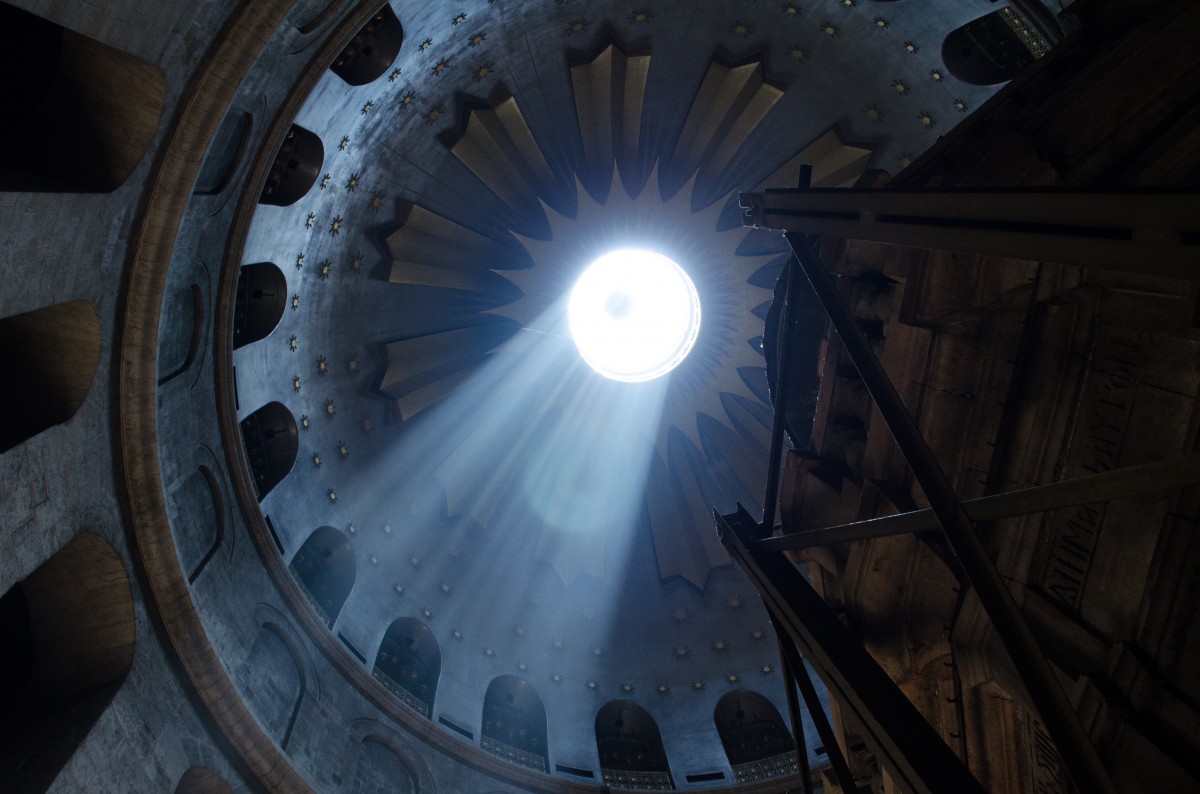
Tags: wheel, space, darkness